Dennis the Menace (U.S. comics)

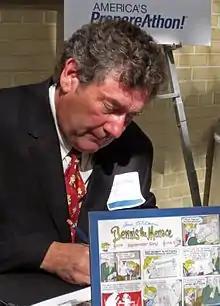
Ron Ferdinand in 2013

Hank Ketcham retired from the comic strip in 1994, turning over production of the strip to his assistants Ron Ferdinand and Marcus Hamilton. They continued their run after Ketcham's death in 2001, alongside Scott Ketcham since 2010.